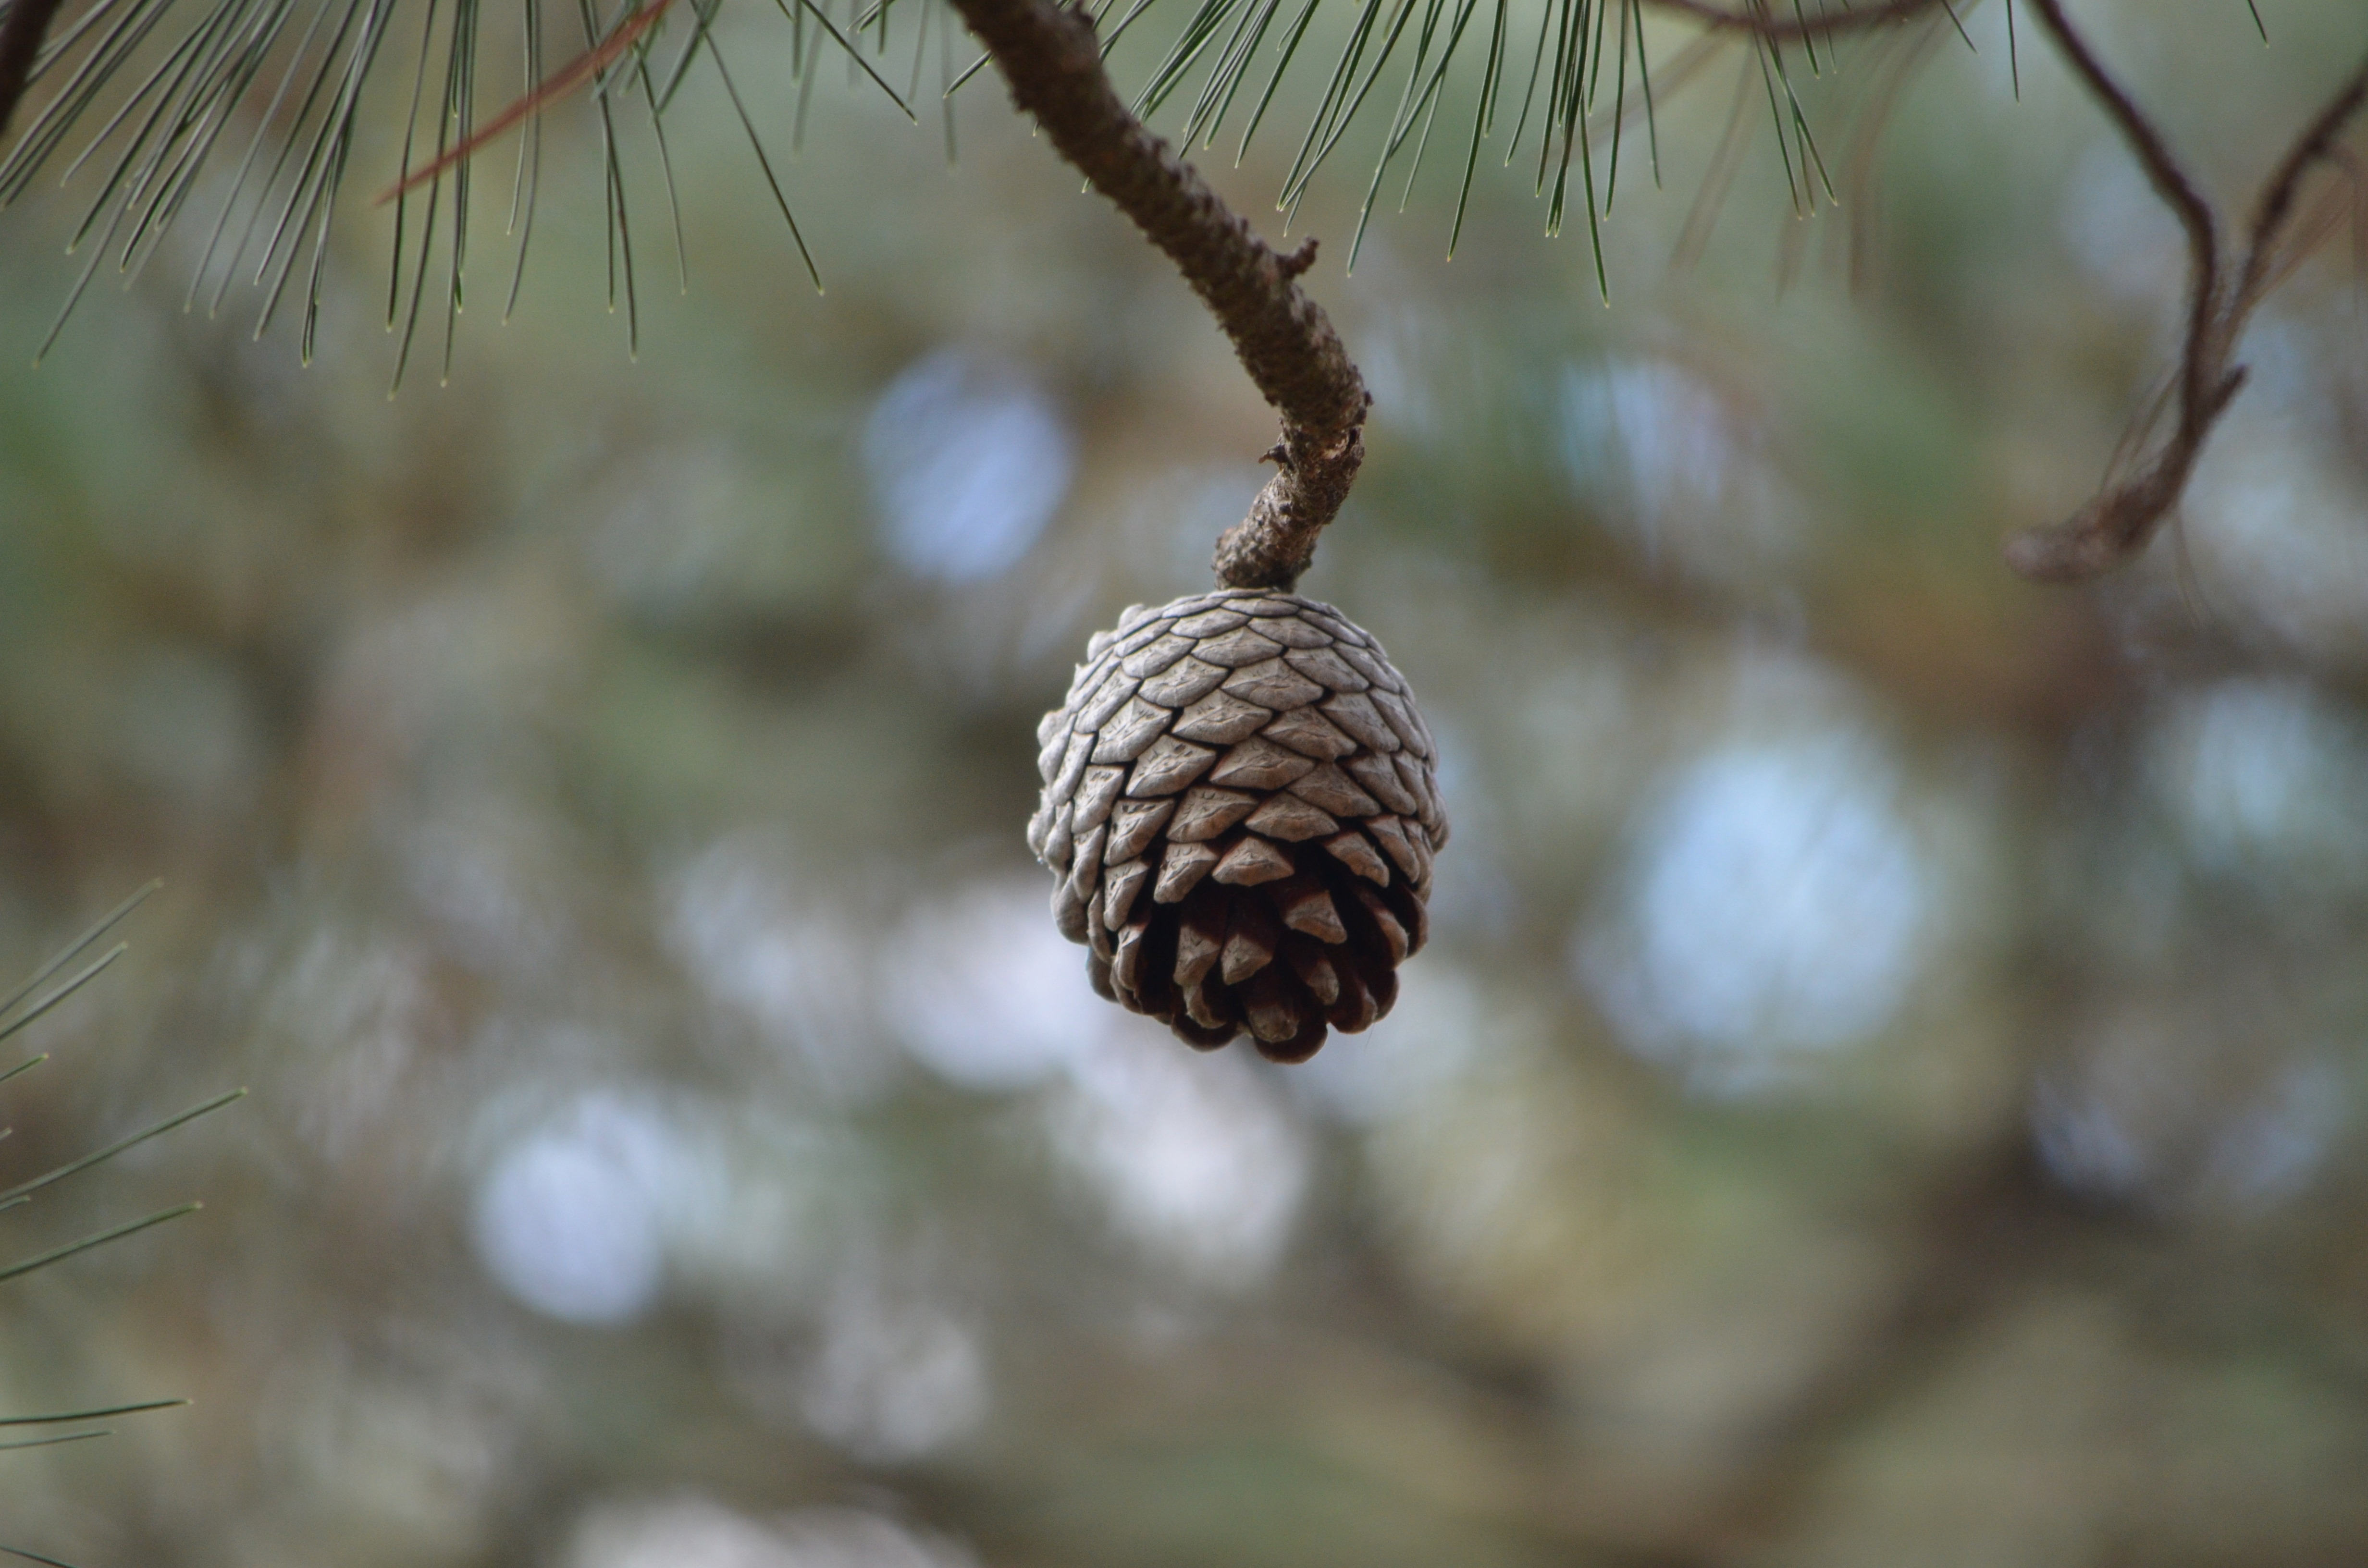
tree, nature, branch, winter, plant, leaf, seed, flower, pine, wildlife, produce, autumn, cone, botany, fir, flora, season, fauna, twig, pine cone, conifer, close up, coniferous, spruce, larch, macro photography, woody plant, land plant, conifer cone